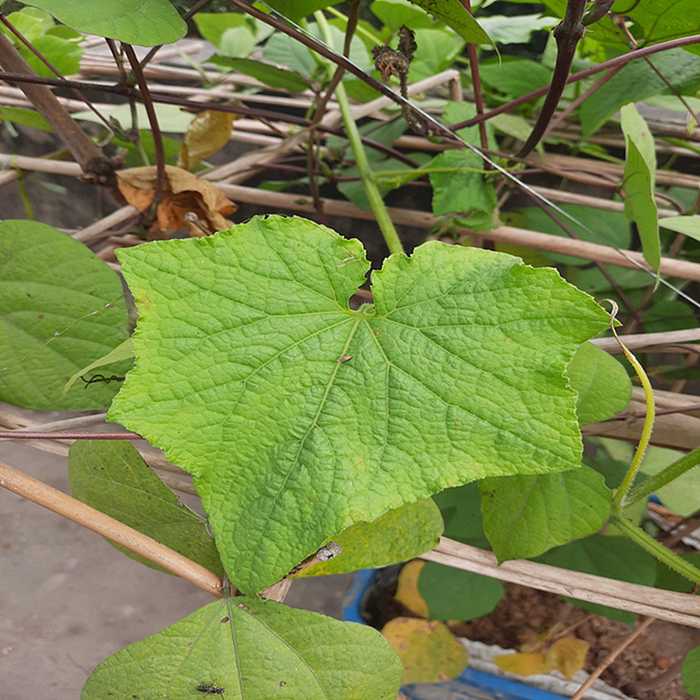
Plant: Cucumber
Label: Fresh leaf